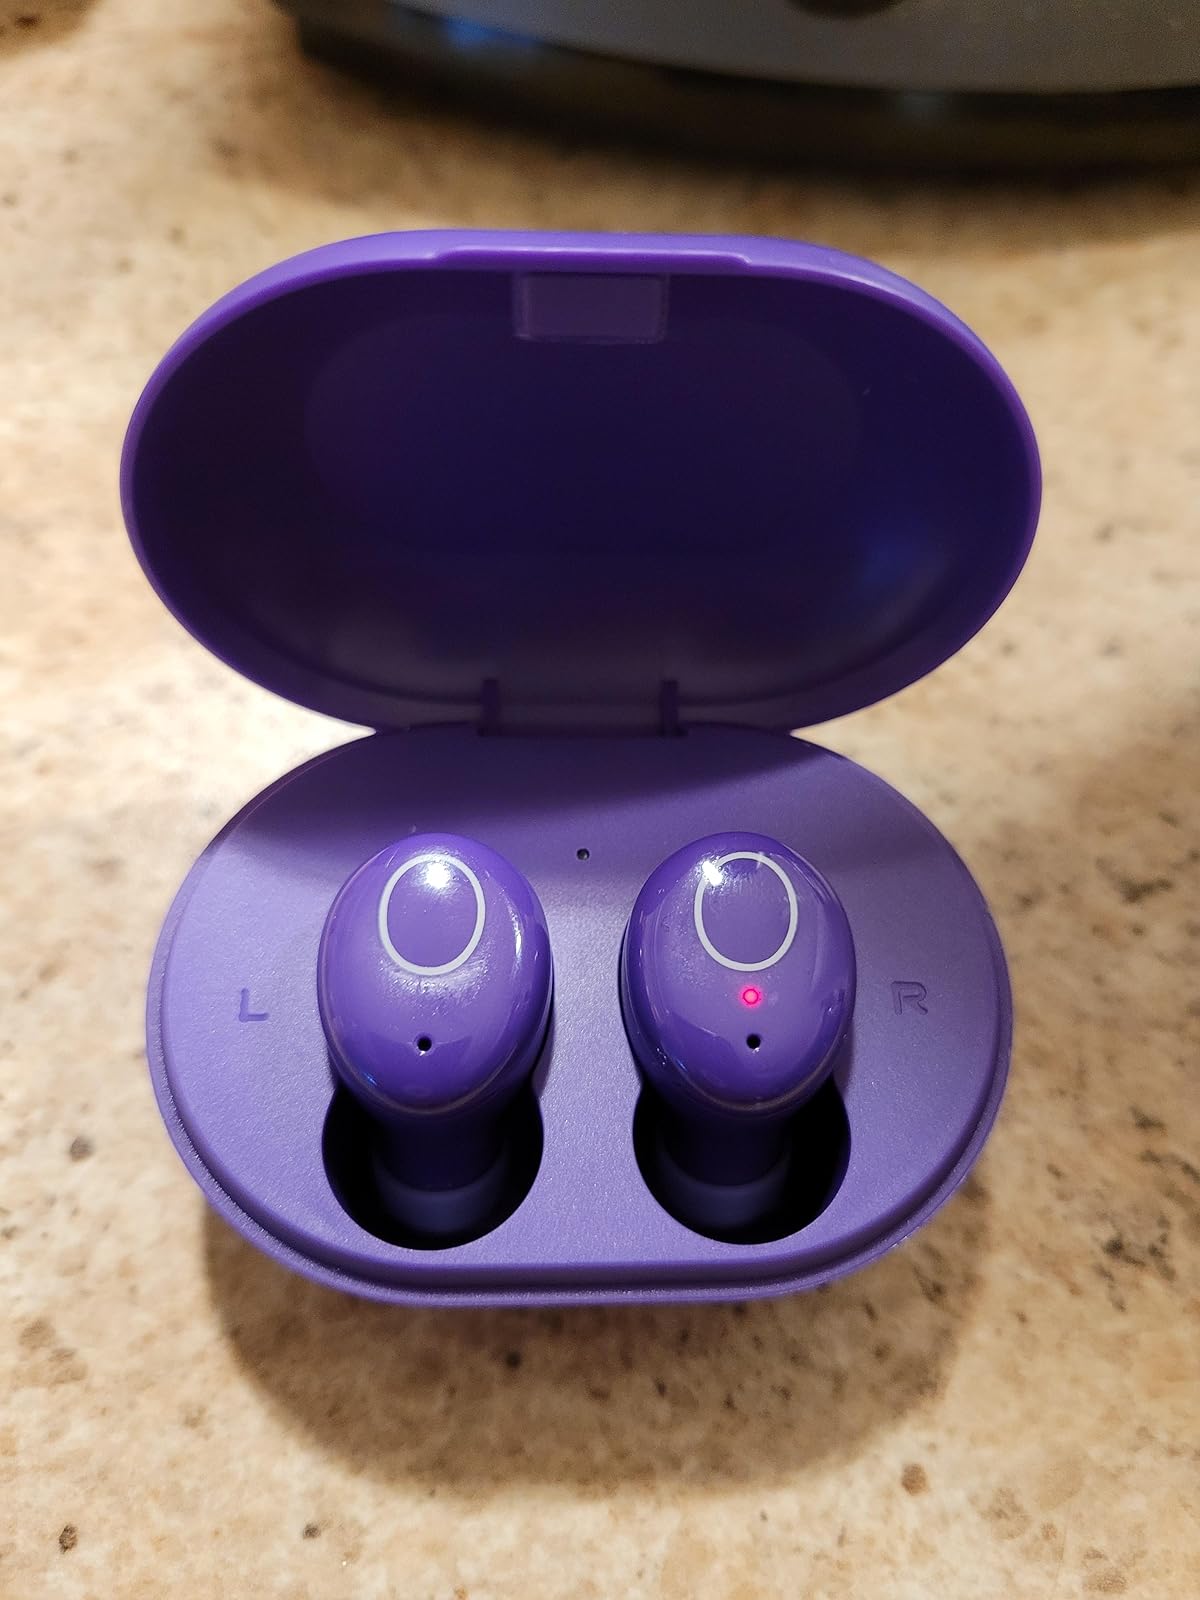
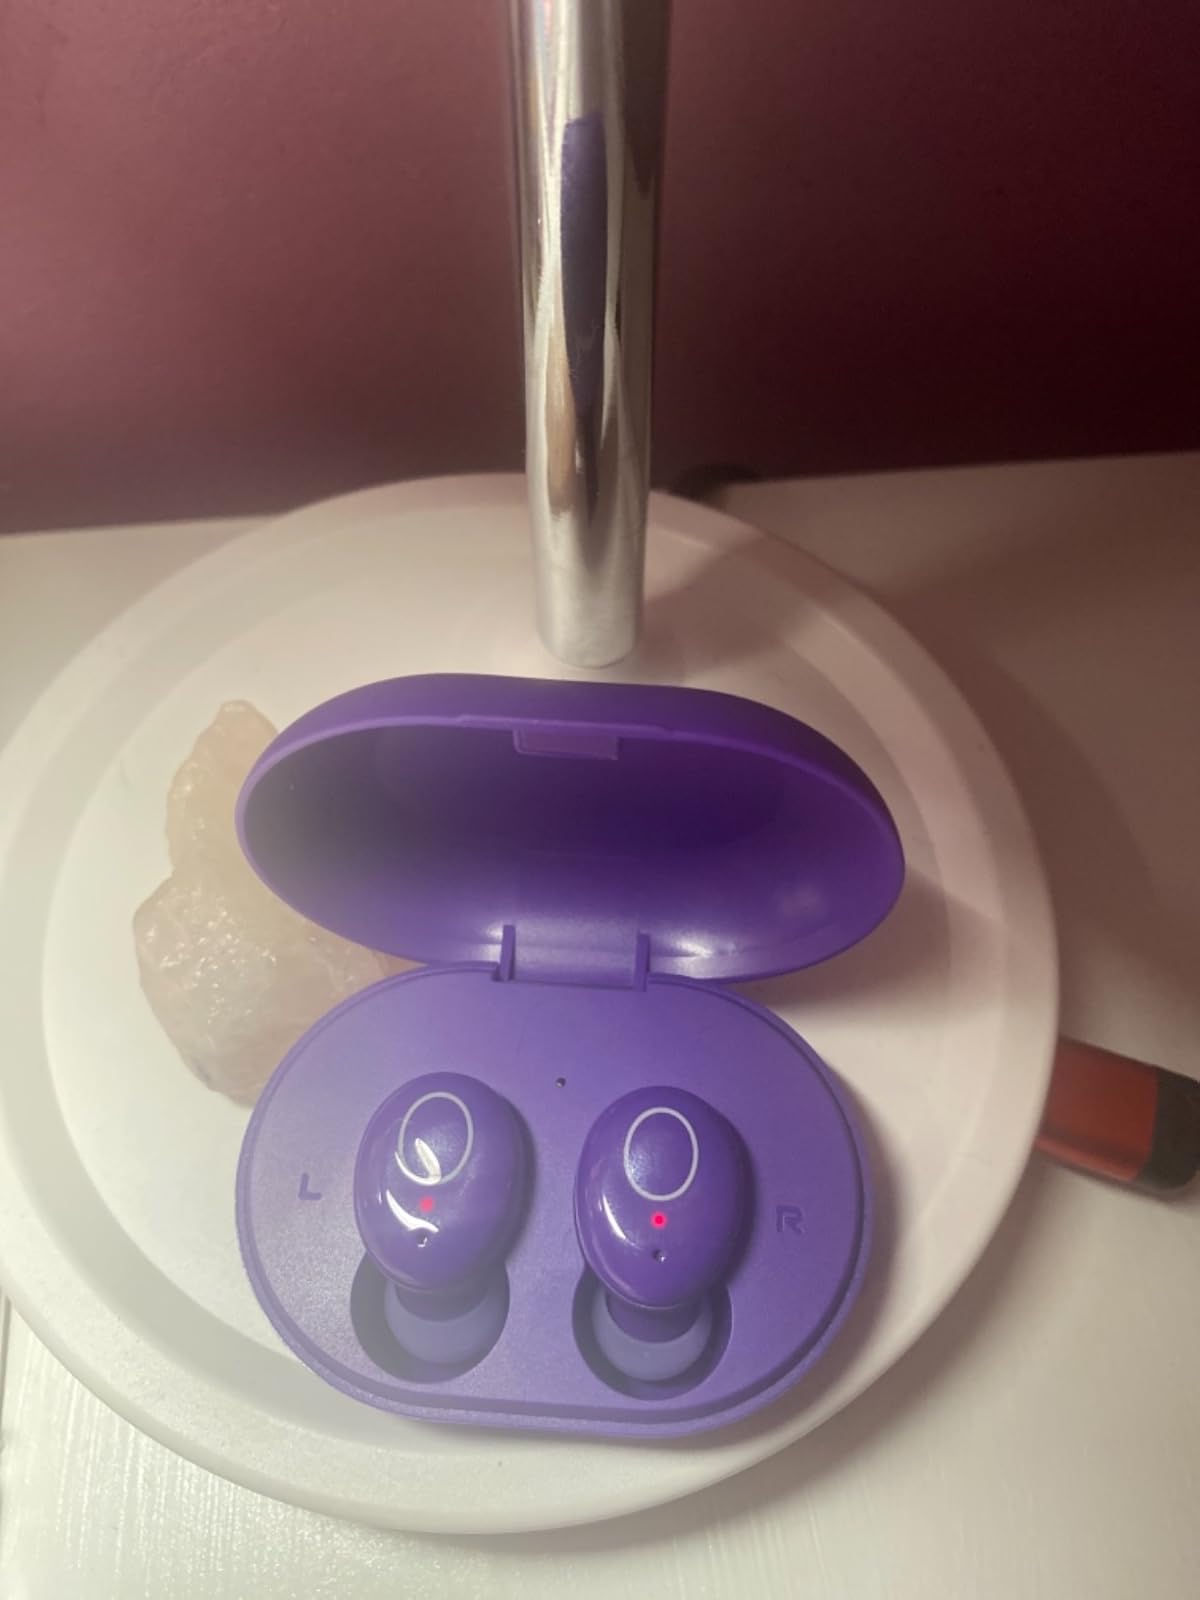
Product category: earbuds
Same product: yes